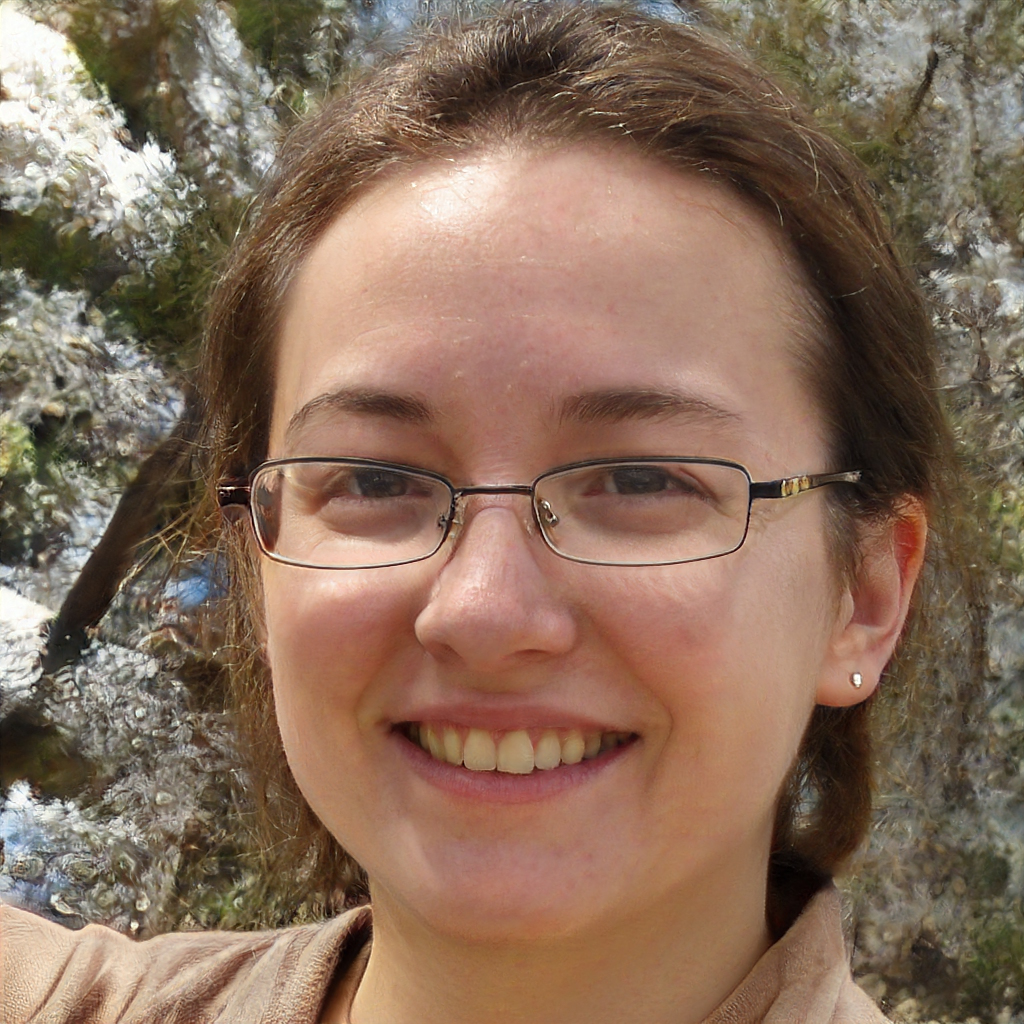
Portrait style: Real Portrait